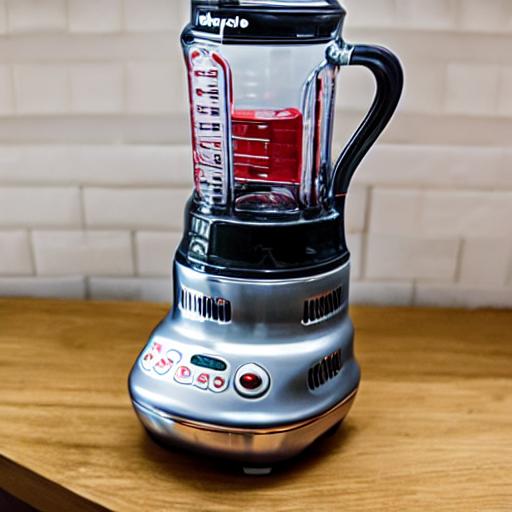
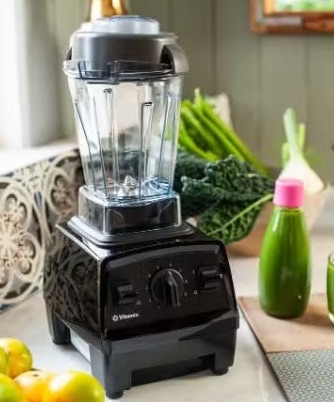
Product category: items_blender
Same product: no